Gill Sans

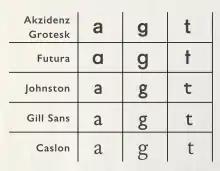
Gill Sans compared to other sans-serifs of the period. Gill Sans does not use the single-storey "g" or "a" used by many sans-serifs and is less monoline than Johnston. Its structure is influenced by traditional serif fonts such as Caslon rather than being strongly based on straight lines and circles as Futura is.

The proportions of Gill Sans stem from monumental Roman capitals in the uppercase, and traditional "old-style" serif letters in the lower-case. This gives it a very different style compared to geometric sans-serifs based on simple squares and circles, like Futura, or grotesque or "industrial" designs influenced by nineteenth-century lettering styles, like Akzidenz-Grotesk, Helvetica and Univers. For example, the "C" and "a" have a much less "folded up" structure compared to grotesque sans-serifs, with wider apertures. The "a" and "g" in the roman or regular style are "double-storey" designs, rather than the "single-storey" forms used in handwriting and blackletter often found in grotesque and especially geometric sans-serifs.